Mormon Battalion

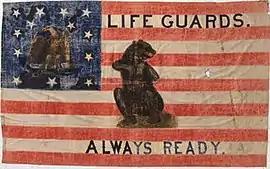
This flag was first used by the Nauvoo Legion in 1844, having only 13 stars and a beehive. In 1846 when the battalion was organized they painted over the beehive with an eagle. Then after arriving in California they added the bear and raised it over Fort Moore. This flag was later given to the Life Guards Militia were they added their name and motto.

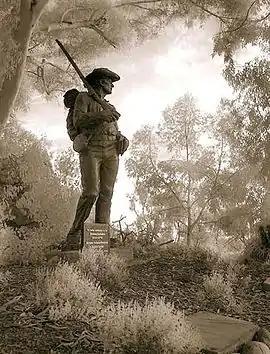
"Mormon Battalion Monument" by Edward J. Fraughton, Presidio Park, San Diego, California

The Mormon Battalion was the only religious unit in United States military history in federal service, recruited solely from one religious body and having a religious title as the unit designation. The volunteers served from July 1846 to July 1847 during the Mexican–American War of 1846–1848. The battalion was a volunteer unit of between 543 and 559 Latter-day Saint men, led by Mormon company officers commanded by regular United States Army officers. During its service, the battalion made a grueling march of nearly 1,950 miles from Council Bluffs, Iowa, to San Diego, California.